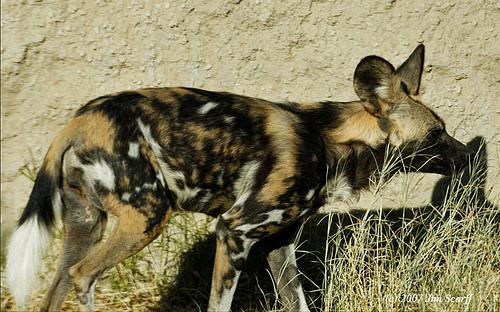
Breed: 211-n000025-African_hunting_dog